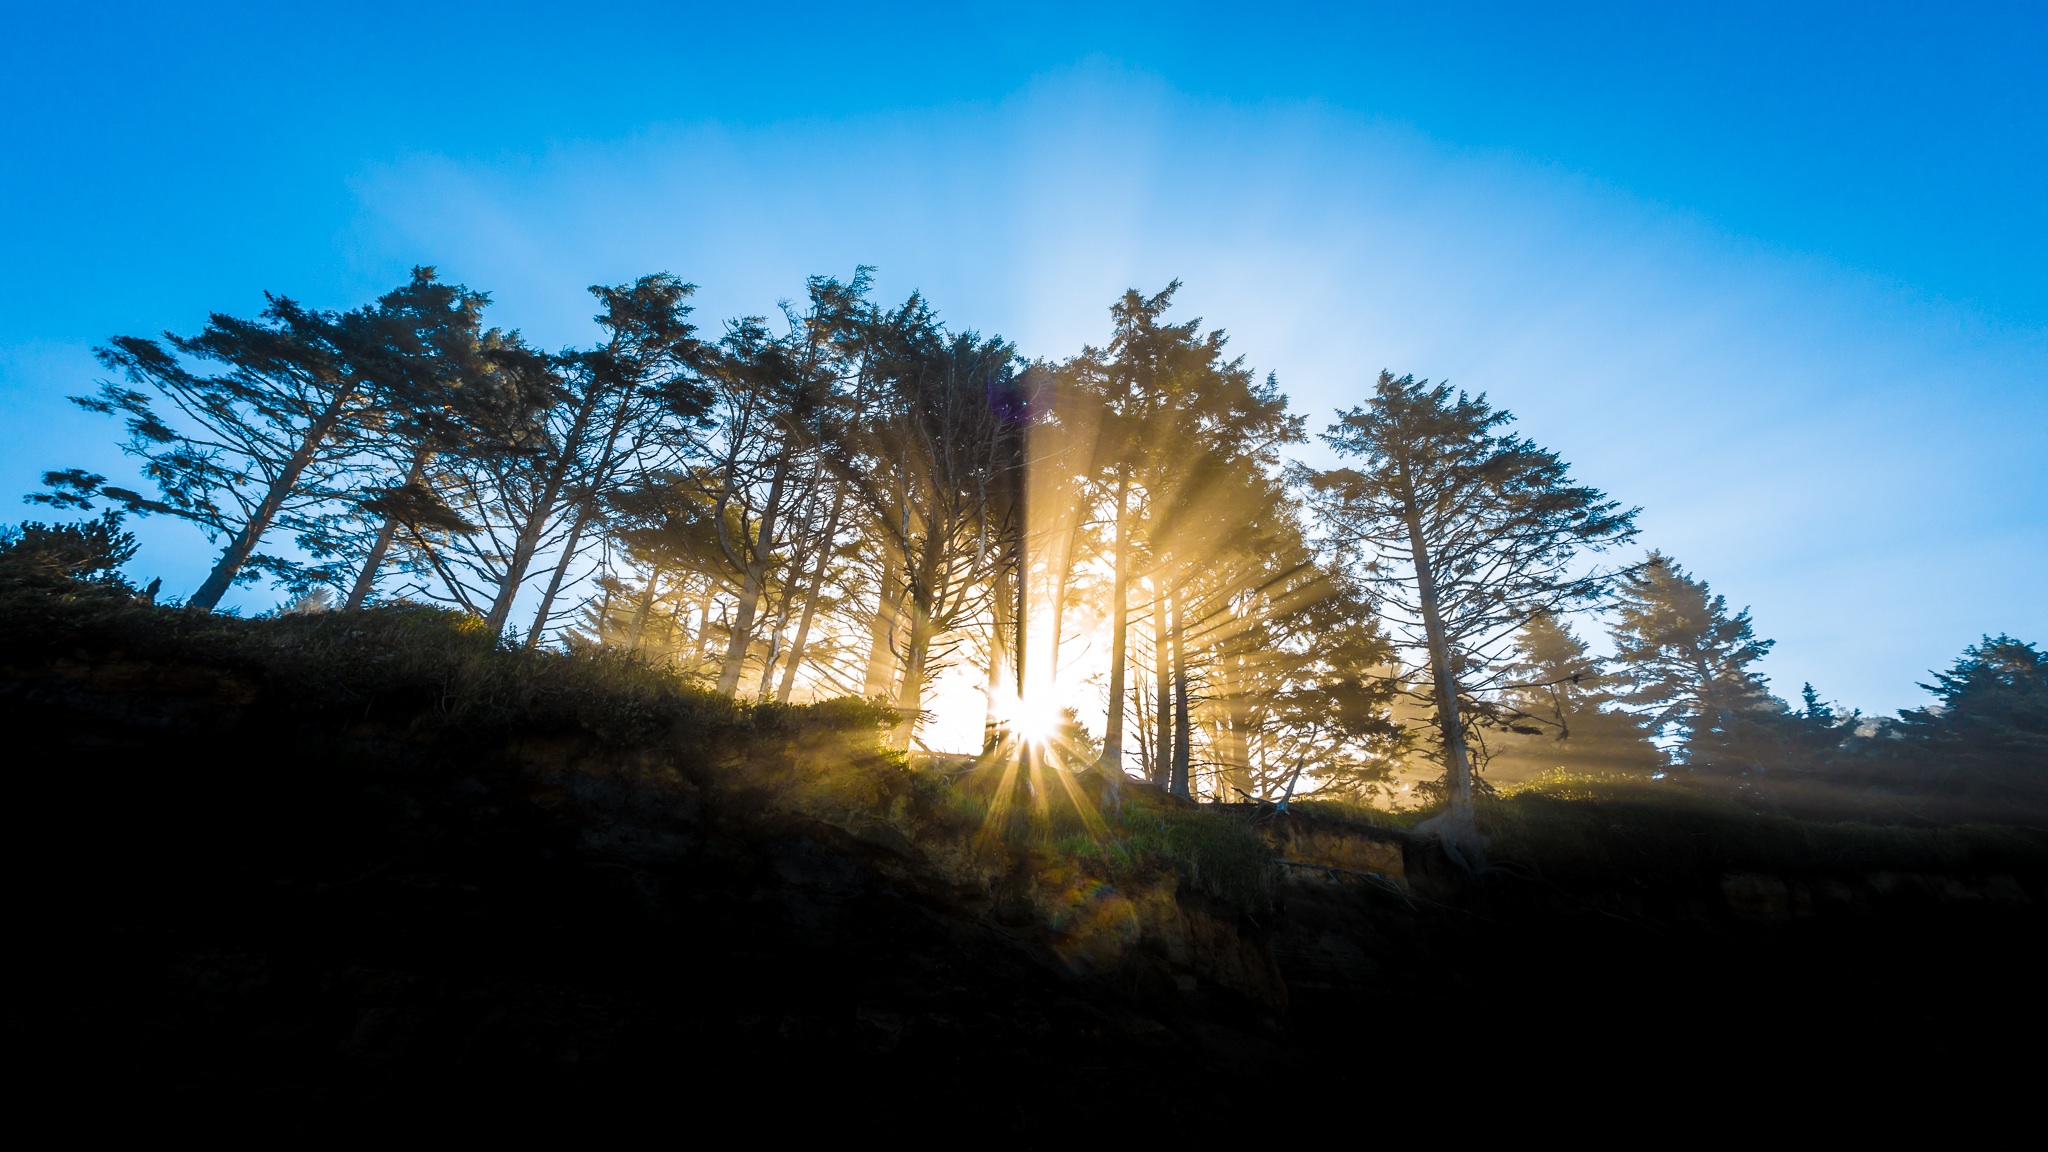
tree, nature, forest, light, plant, sky, sun, sunset, night, sunlight, morning, leaf, dawn, dusk, evening, reflection, woody plant, arecales